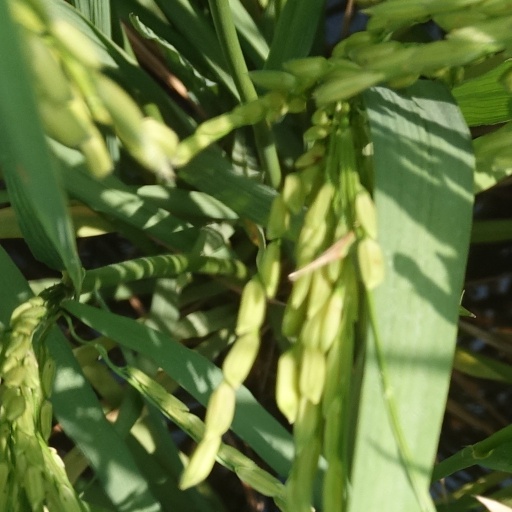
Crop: rice